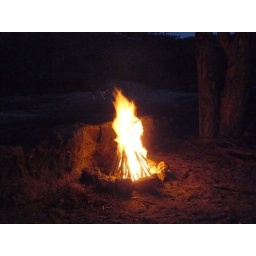
One of my fires at Davies Creek near Kuranda Built against a stone wall with the creek flowing behind